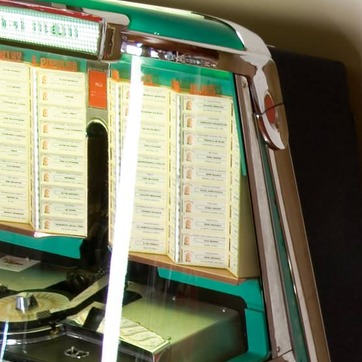
Material: paper